Laura Siegemund

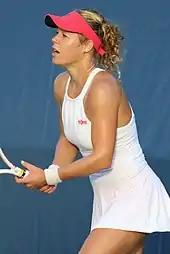
Siegemund at the 2016 US Open

At the Australian Open, Siegemund scored one of her biggest victories, defeating former world No. 1 Jelena Janković in the second round in three sets.